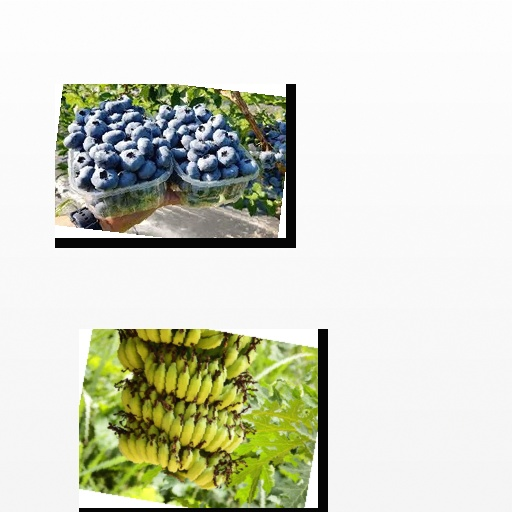
Food items: banana, blueberry